Pagan: Autogeny

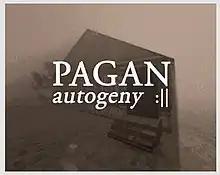
itch.io cover art

Pagan: Autogeny is a video game by Canadian independent developer Oleander Garden. Described as an "experimental first-person open-world role-playing video game set in the digital ruins of an abandoned massively multiplayer online role playing game", "Autogeny" is the third game in Garden's "Pagan" trilogy. The game received praise from several critics, with several raising attention to the unique exploration of themes around identity and gender.